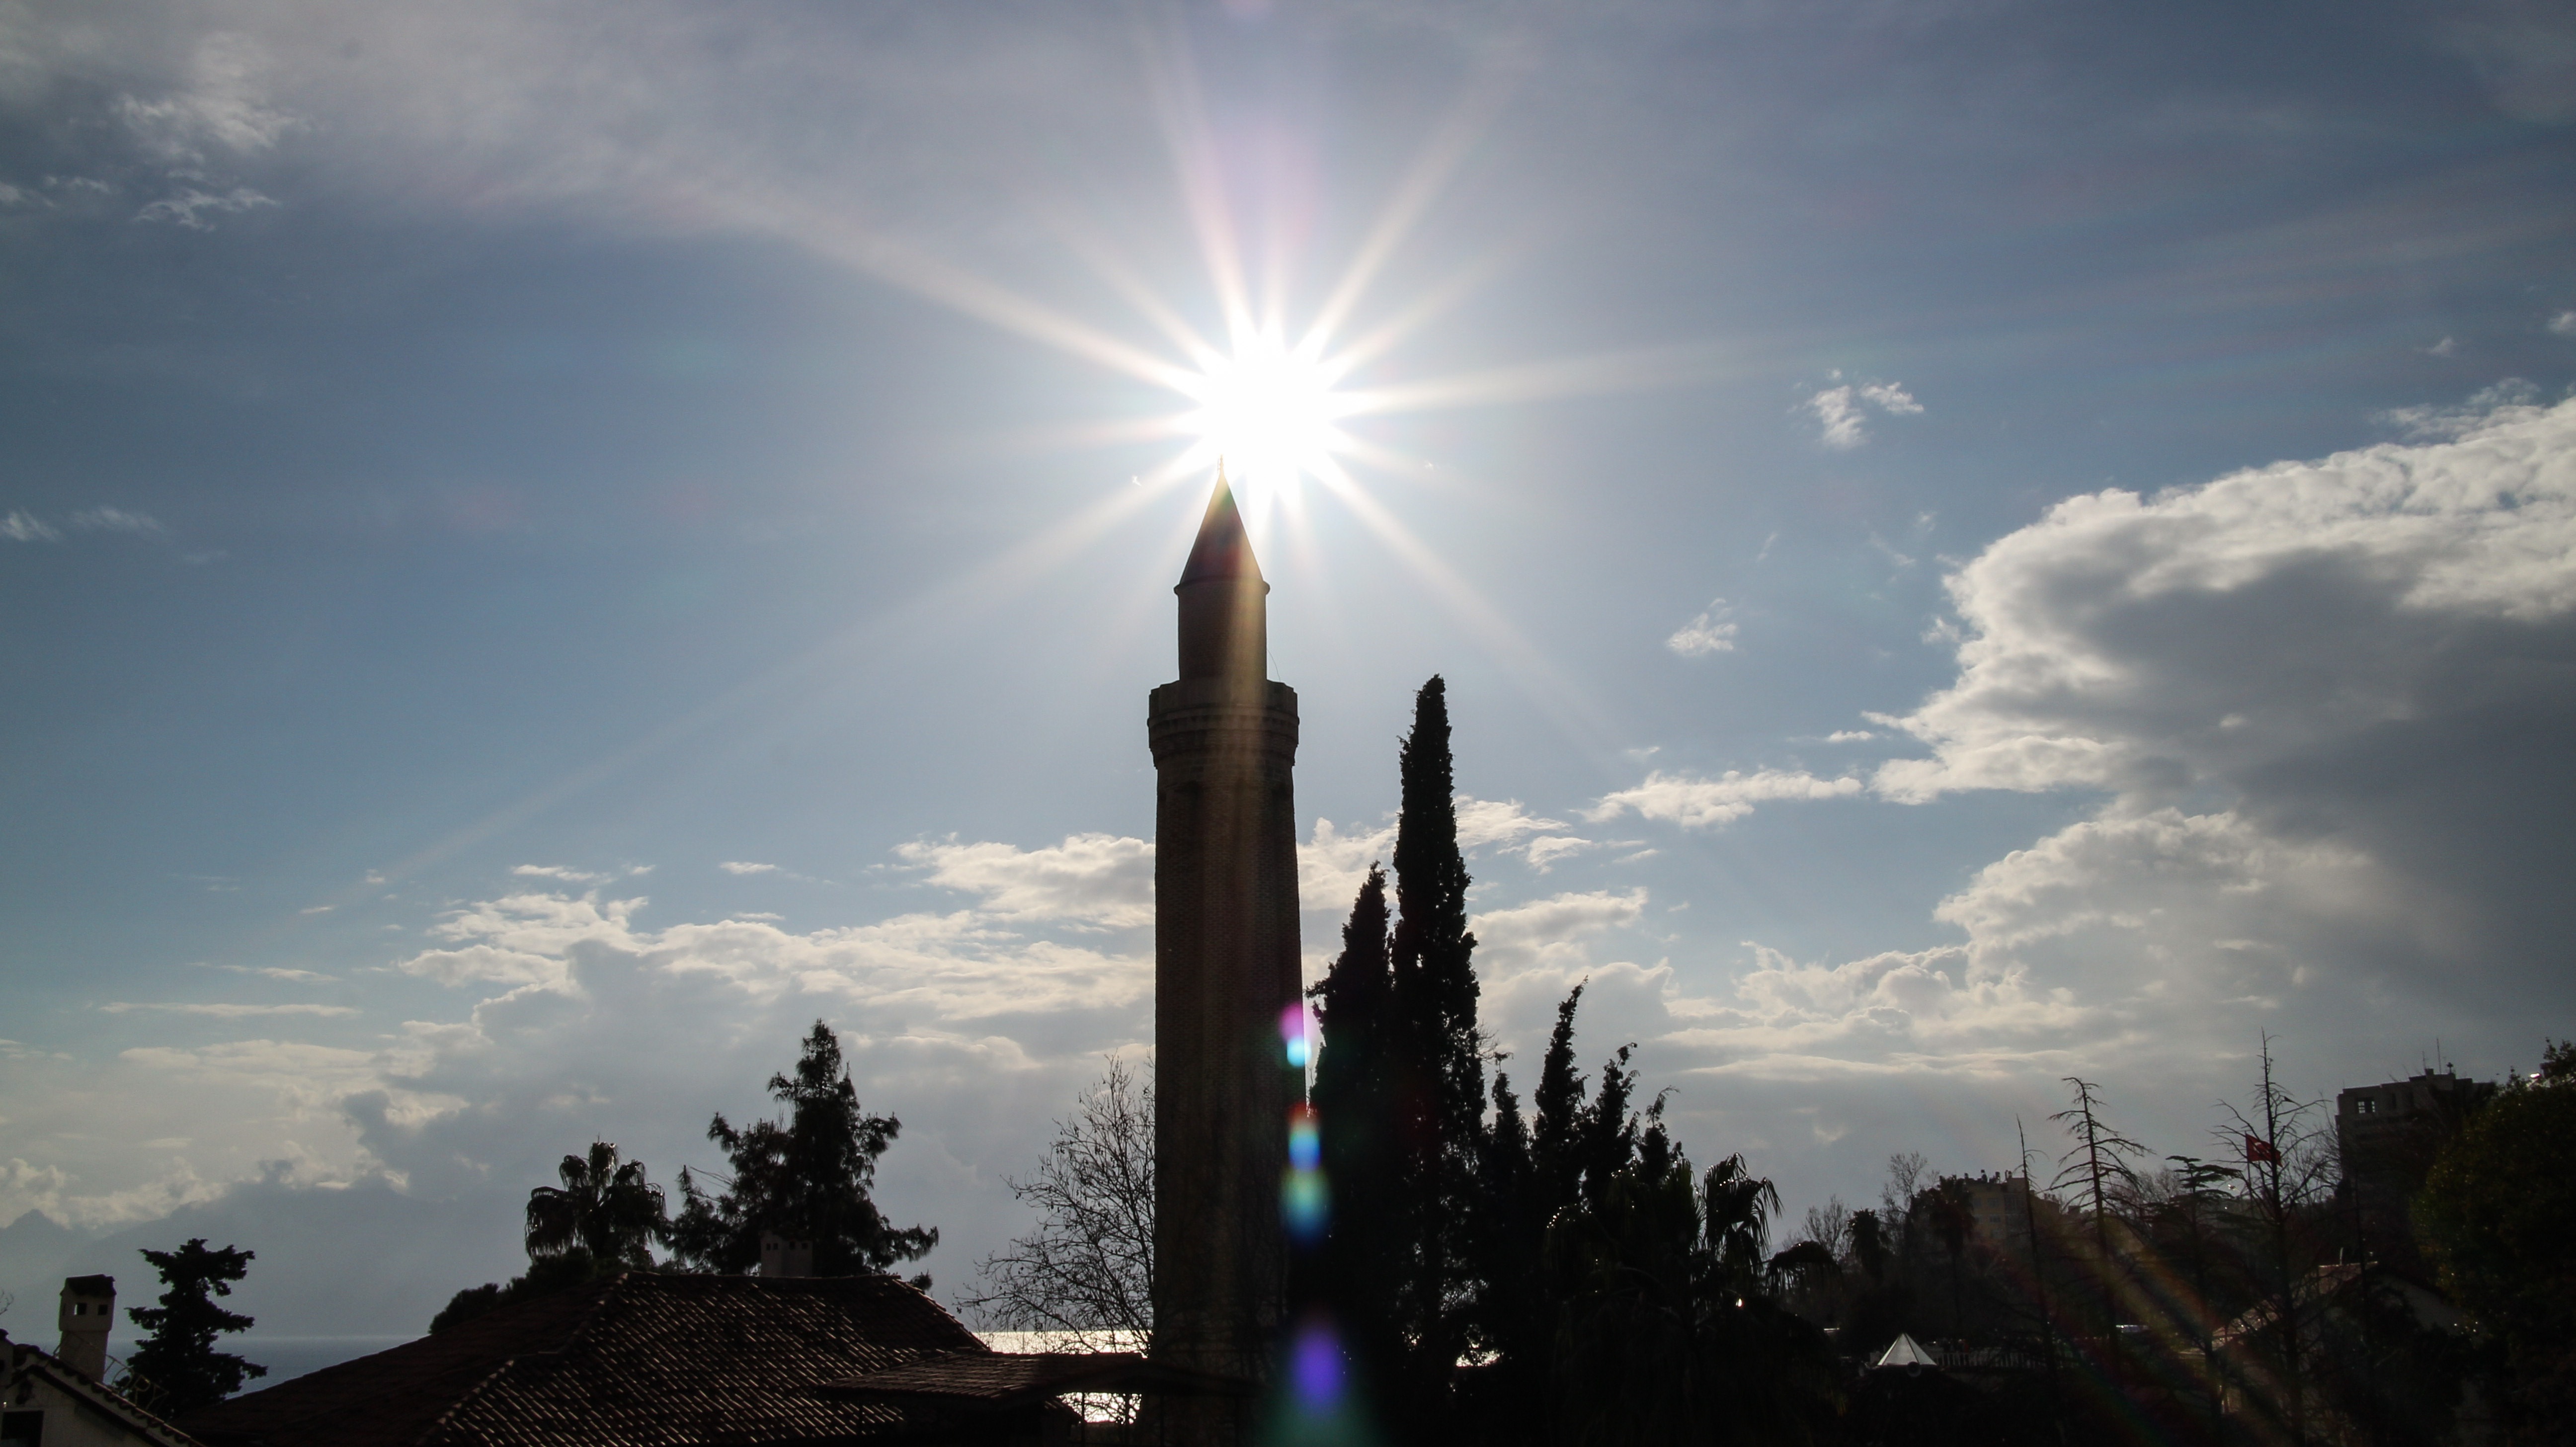
horizon, light, cloud, sky, sun, sunset, skyline, night, sunlight, morning, town, old, skyscraper, urban, downtown, dusk, evening, reflection, tower, ancient, landmark, historic, tourism, old town, spire, turkey, mosque, minaret, antalya, astronomical object, meteorological phenomenon, atmosphere of earth, kaleici